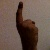
The image shows a hand gesture representing the number 1 in Indian Sign Language.